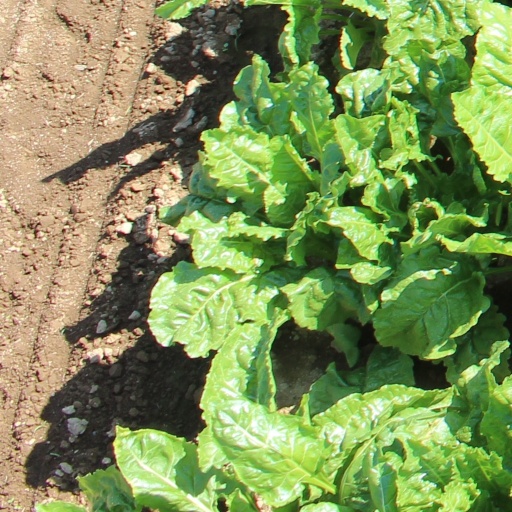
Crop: sugar beet